Hurricane Hortense

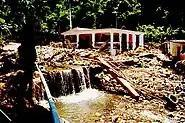
Flooding caused by Hortense near Guayama, Puerto Rico

As Hortense approached Puerto Rico, the eastern half of the circulation had a concentrated area of thunderstorms. While the hurricane crossed the southwest portion of the island, it dropped heavy rainfall of over in much of the territory's eastern half. Totals ranged from below near where the storm moved ashore to a peak of near Cayey. Three stations broke their 12–hour rainfall records and two stations broke their 24–hour rainfall records; the highest 24–hour total was in Las Piedras. The rainfall caused widespread flash flooding and increased river discharge; a station along the Río Grande de Loíza in San Lorenzo reported a 1 in 100 year flow rate. Rivers and creeks across the region reached high peaks, and there were several reports of mudslides. Sustained winds on the island peaked at in Ceiba, and gusts reached in Carolina. An unofficial wind gust of in the southwest portion of the island may have been caused by the Venturi effect, or an acceleration of winds between walls. Along the southern Puerto Rico coast, Hortense caused coastal flooding and beach erosion.